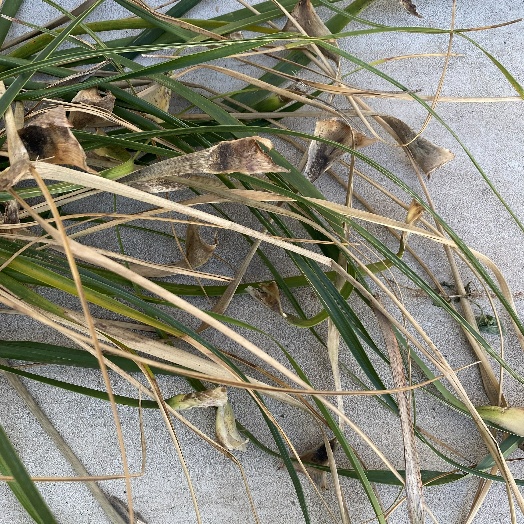
Label: Vegetation